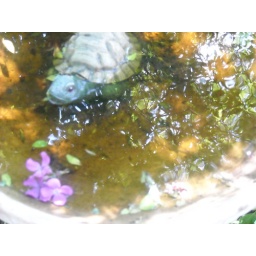
Turle in the bird bath with floating flower andreflections